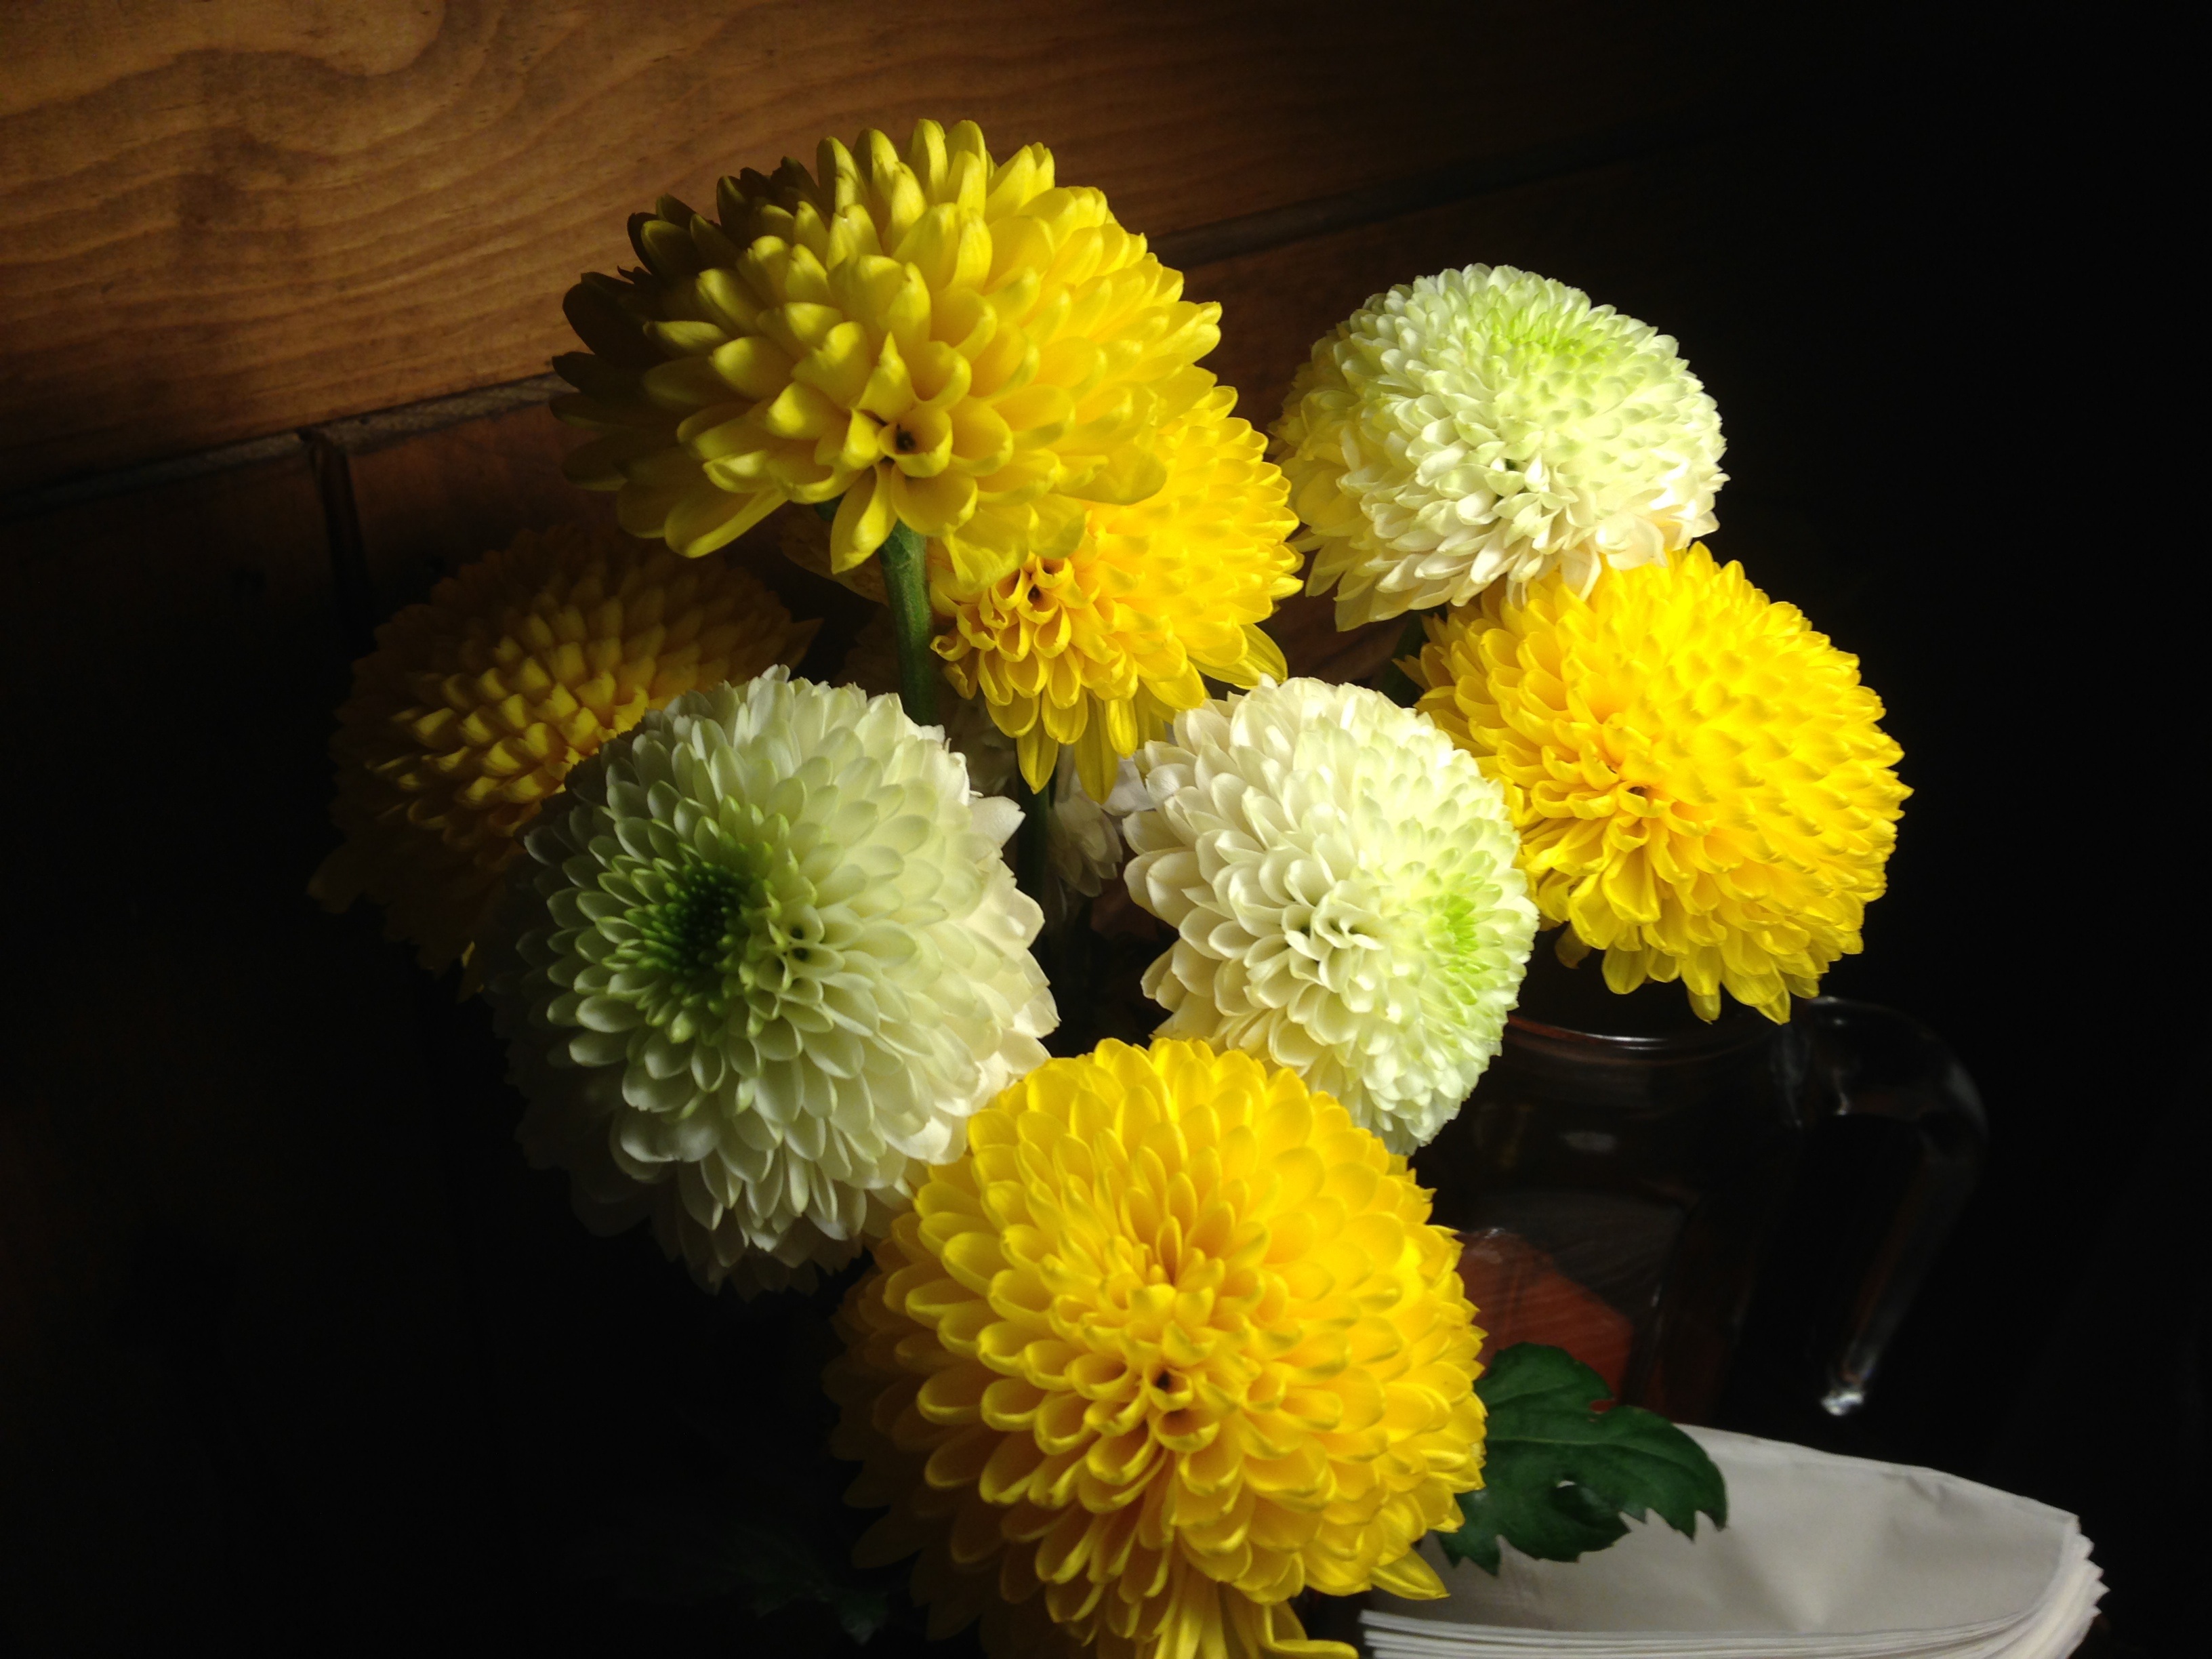
blossom, plant, flower, petal, daisy, botany, yellow, flora, flowers, chrysanthemum, floristry, yellow flowers, macro photography, flowering plant, daisy family, annual plant, land plant, chrysanths, flower arranging, kkotsong